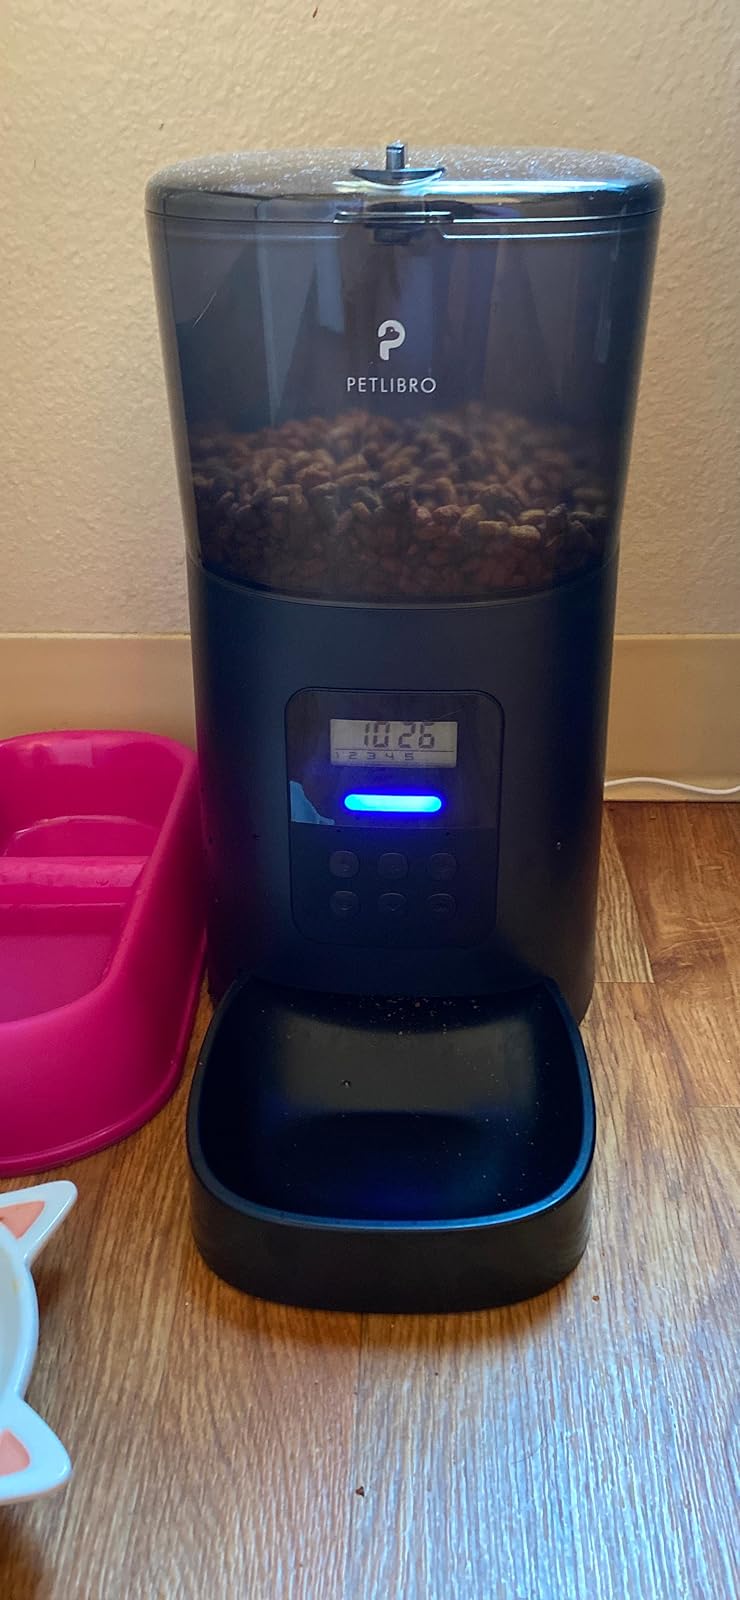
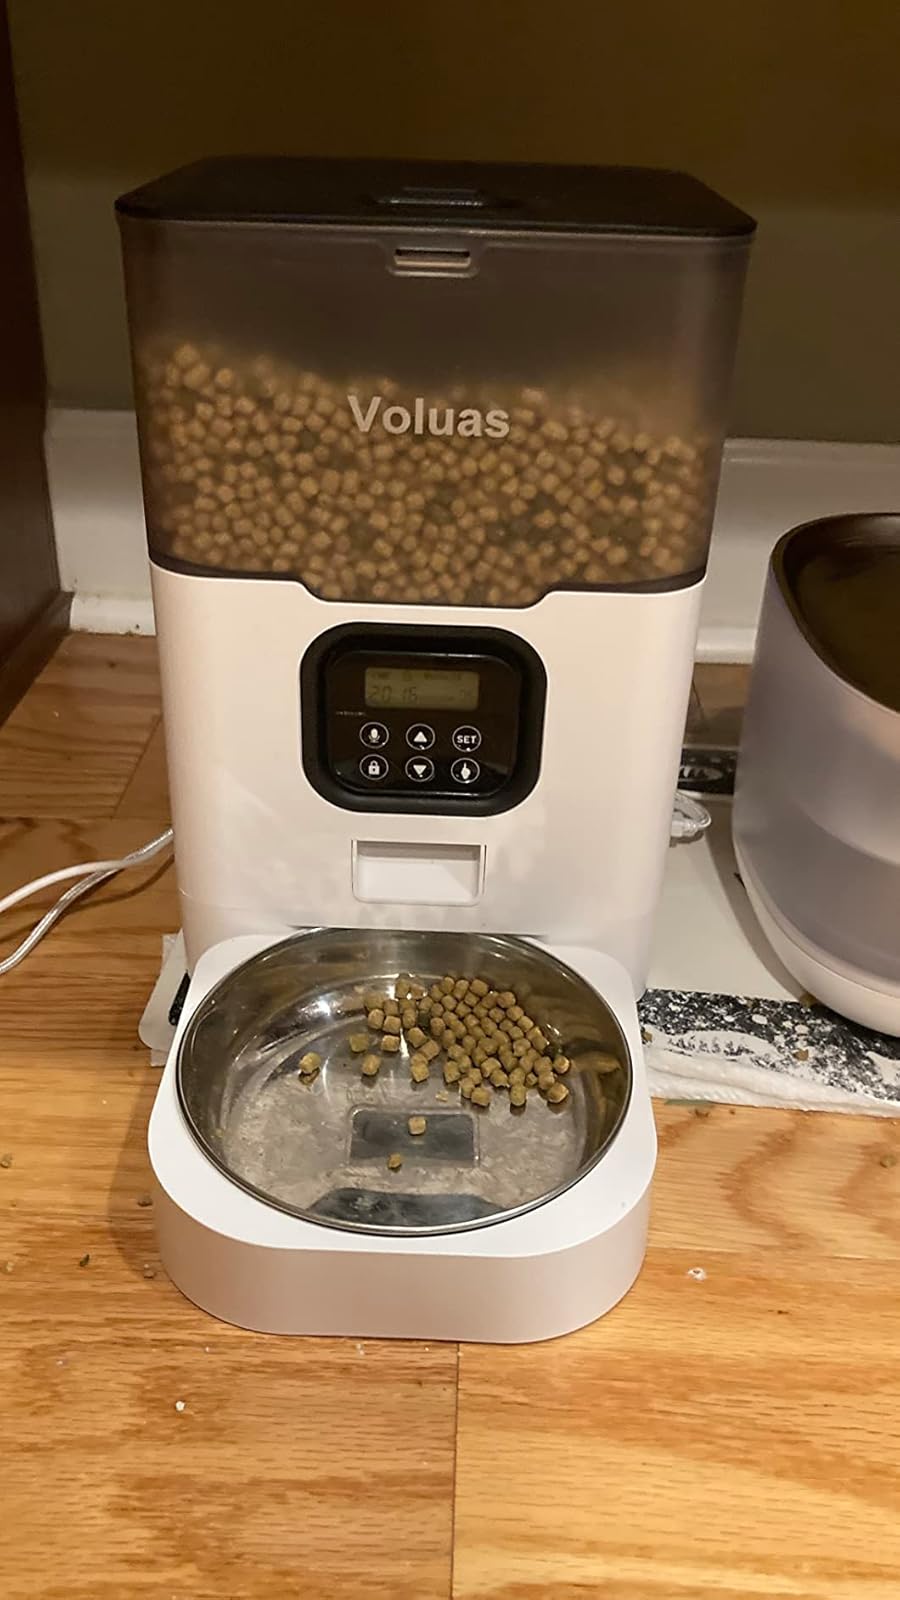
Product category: items_feeder
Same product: no